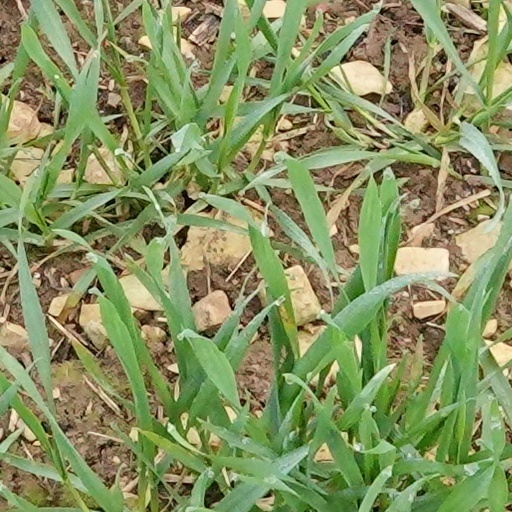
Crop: wheat